Conondale National Park

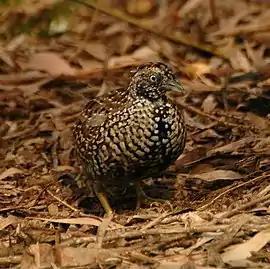
Black-breasted Button-quail "Turnix melanogaster"

The region has a sub-tropical climate with a mean annual rainfall of 1,500 mm, the majority of rainfall occurs seasonally in summer (December–March) usually with heavy downpours and winters generally cold and dry with occasional frosts. Major vegetation types include a mix of complex notophyll vine forest, sub-tropical rainforest, woodlands, bangalow palm forests, wet sclerophyll and dry sclerophyll forest with rainforest occurring mainly at higher altitudes and along watercourses.